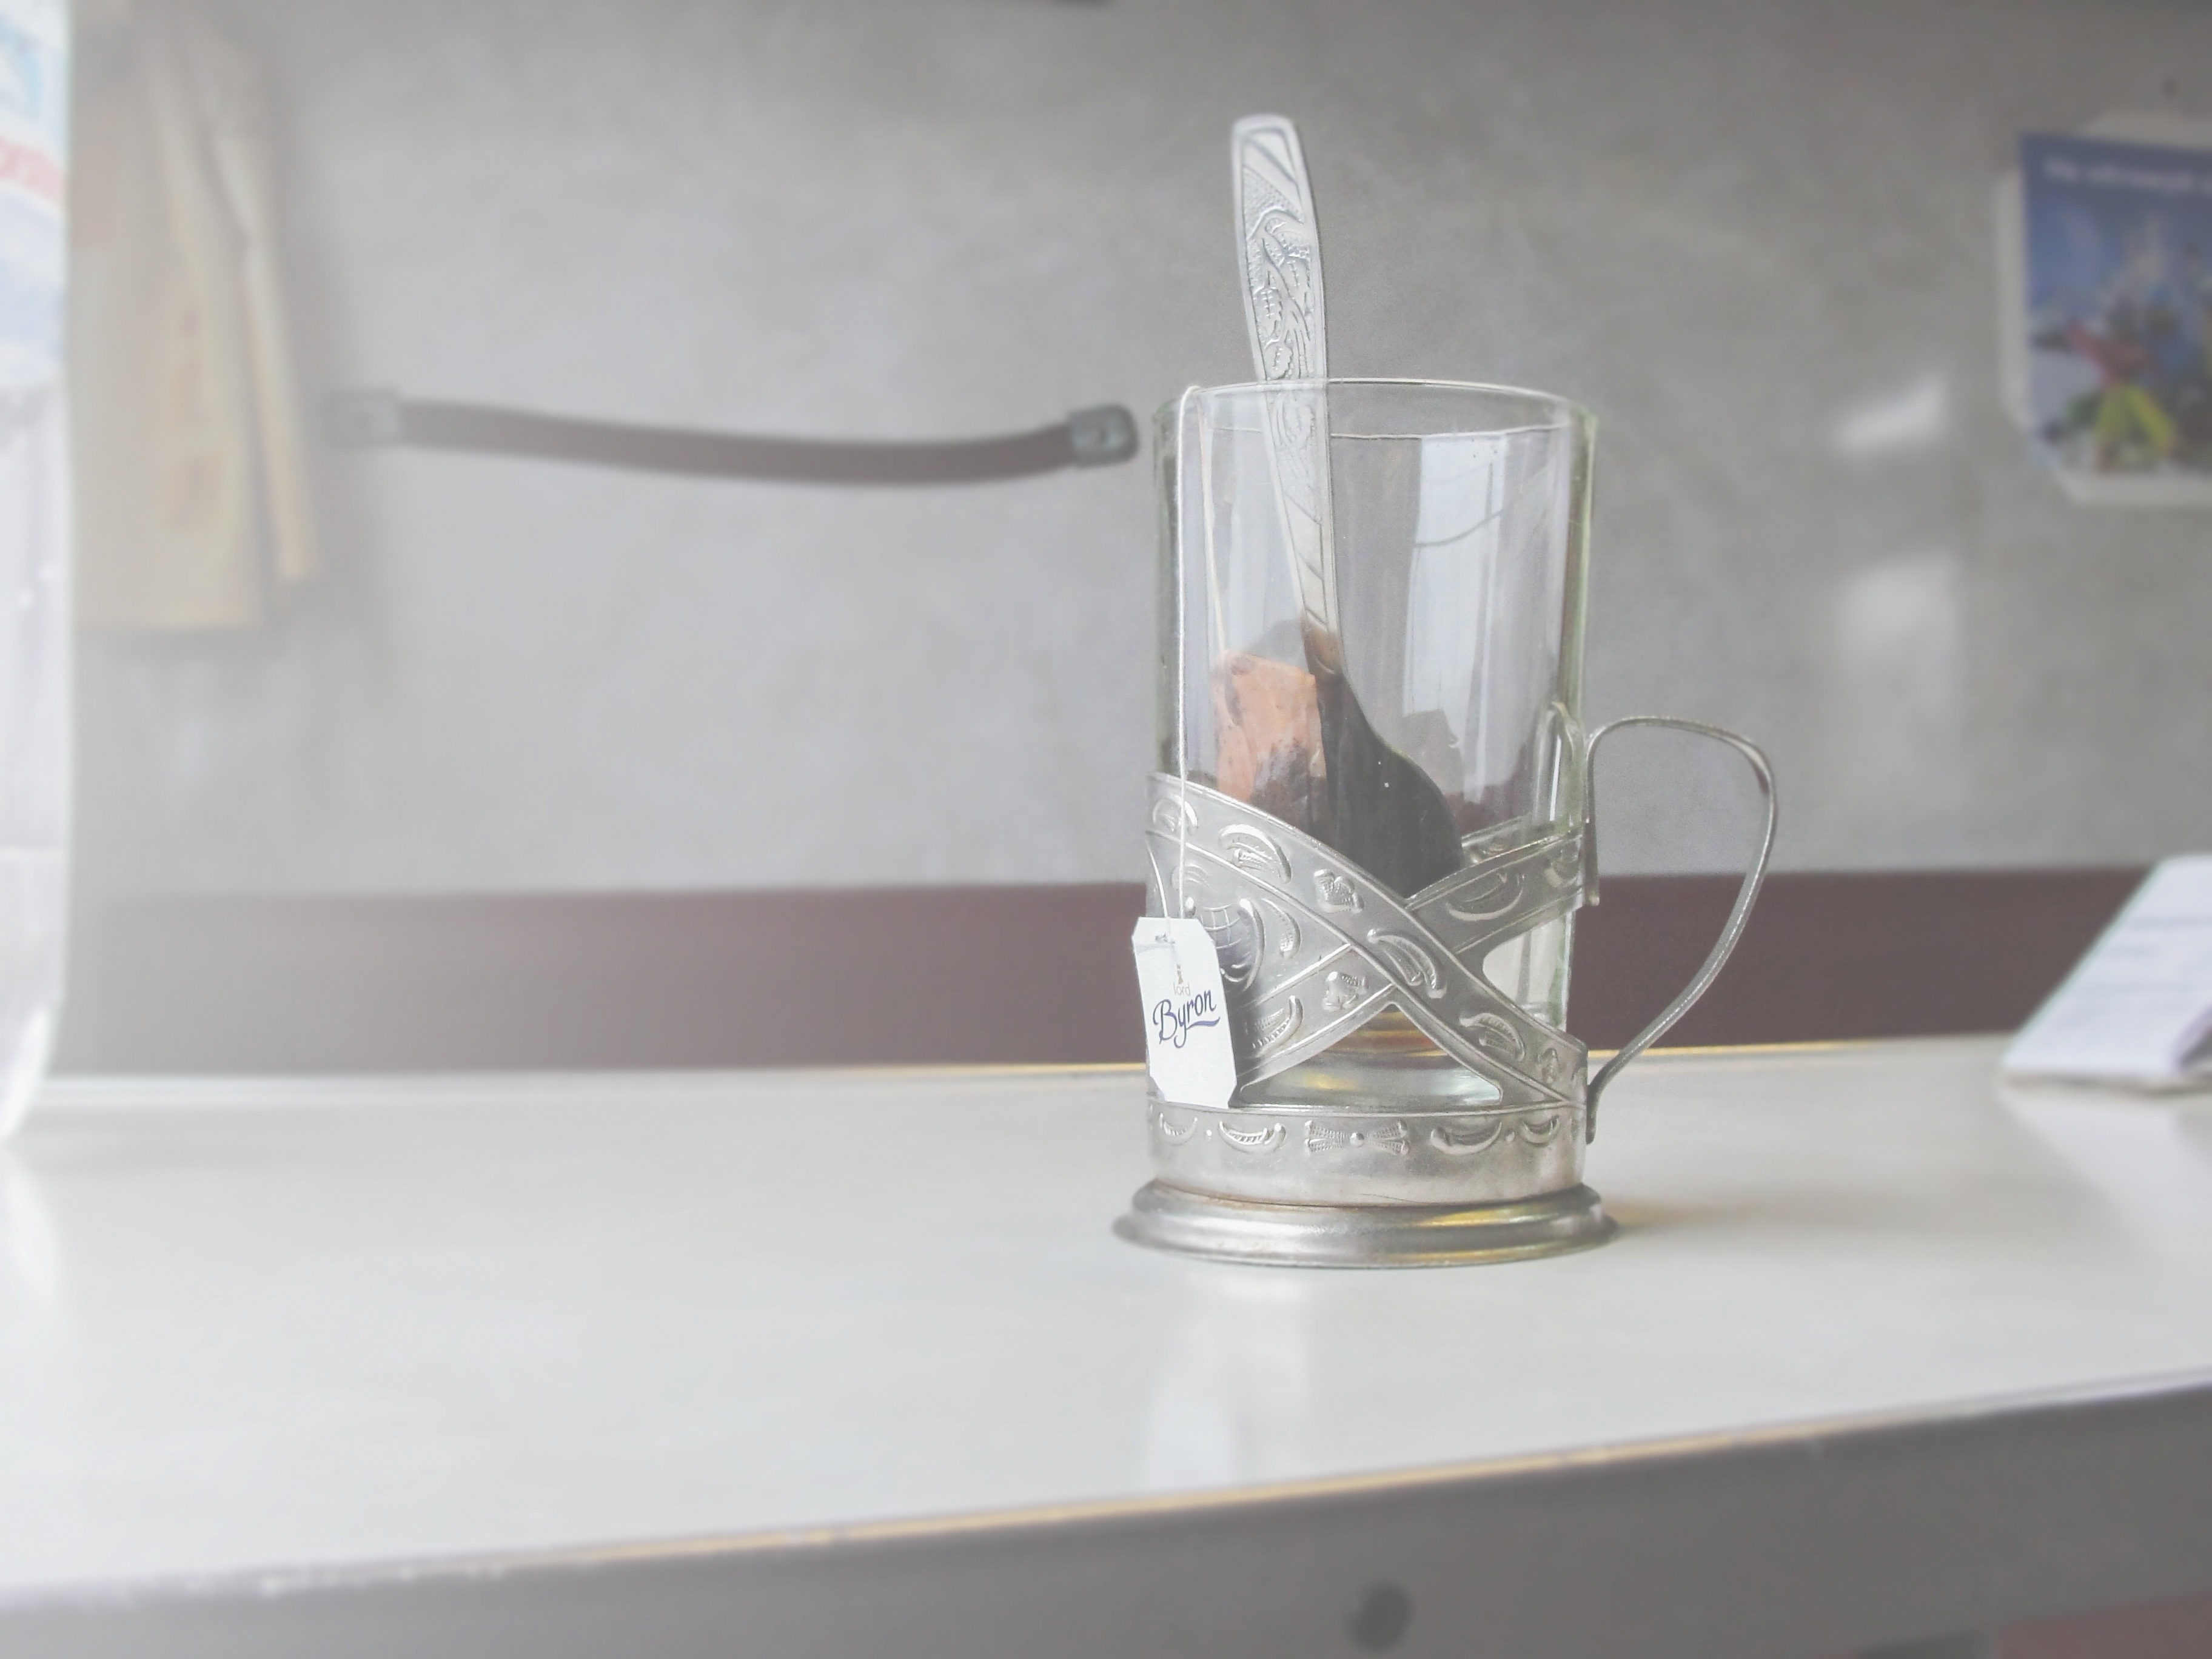
table, glass, vase, drink, furniture, lighting, design